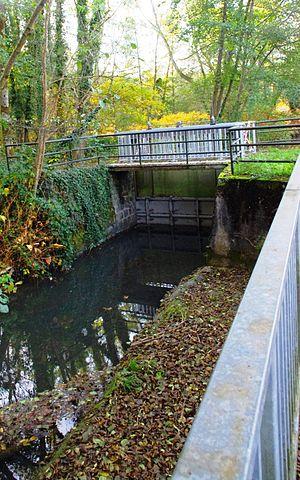
écluse défluence du canal usinier du steinbaechlein
Le Steinbaechlein ou Steinbaechel est une rivière du Haut-Rhin de 14,3 kilomètres de long, affluent rive droite de la Doller et défluent de la Doller, se séparant de cette dernière en aval de Pont d’Aspach. La confluence actuelle se trouve sur la commune de Pfastatt à proximité de la gare du Nord.